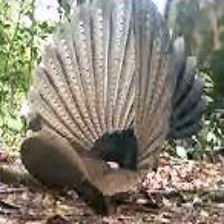
Species: GREAT ARGUS
Scientific name: ARGUSIANUS ARGU